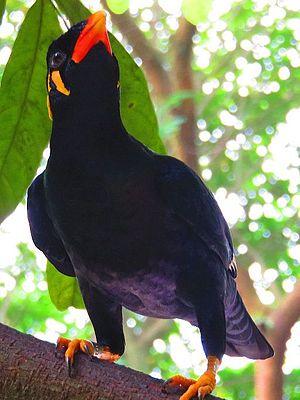
L'emblème de l'Inde est composé de trois lions sur un chapiteau orné d'une roue au centre, d'un buffle à droite et d'un cheval galopant à gauche.